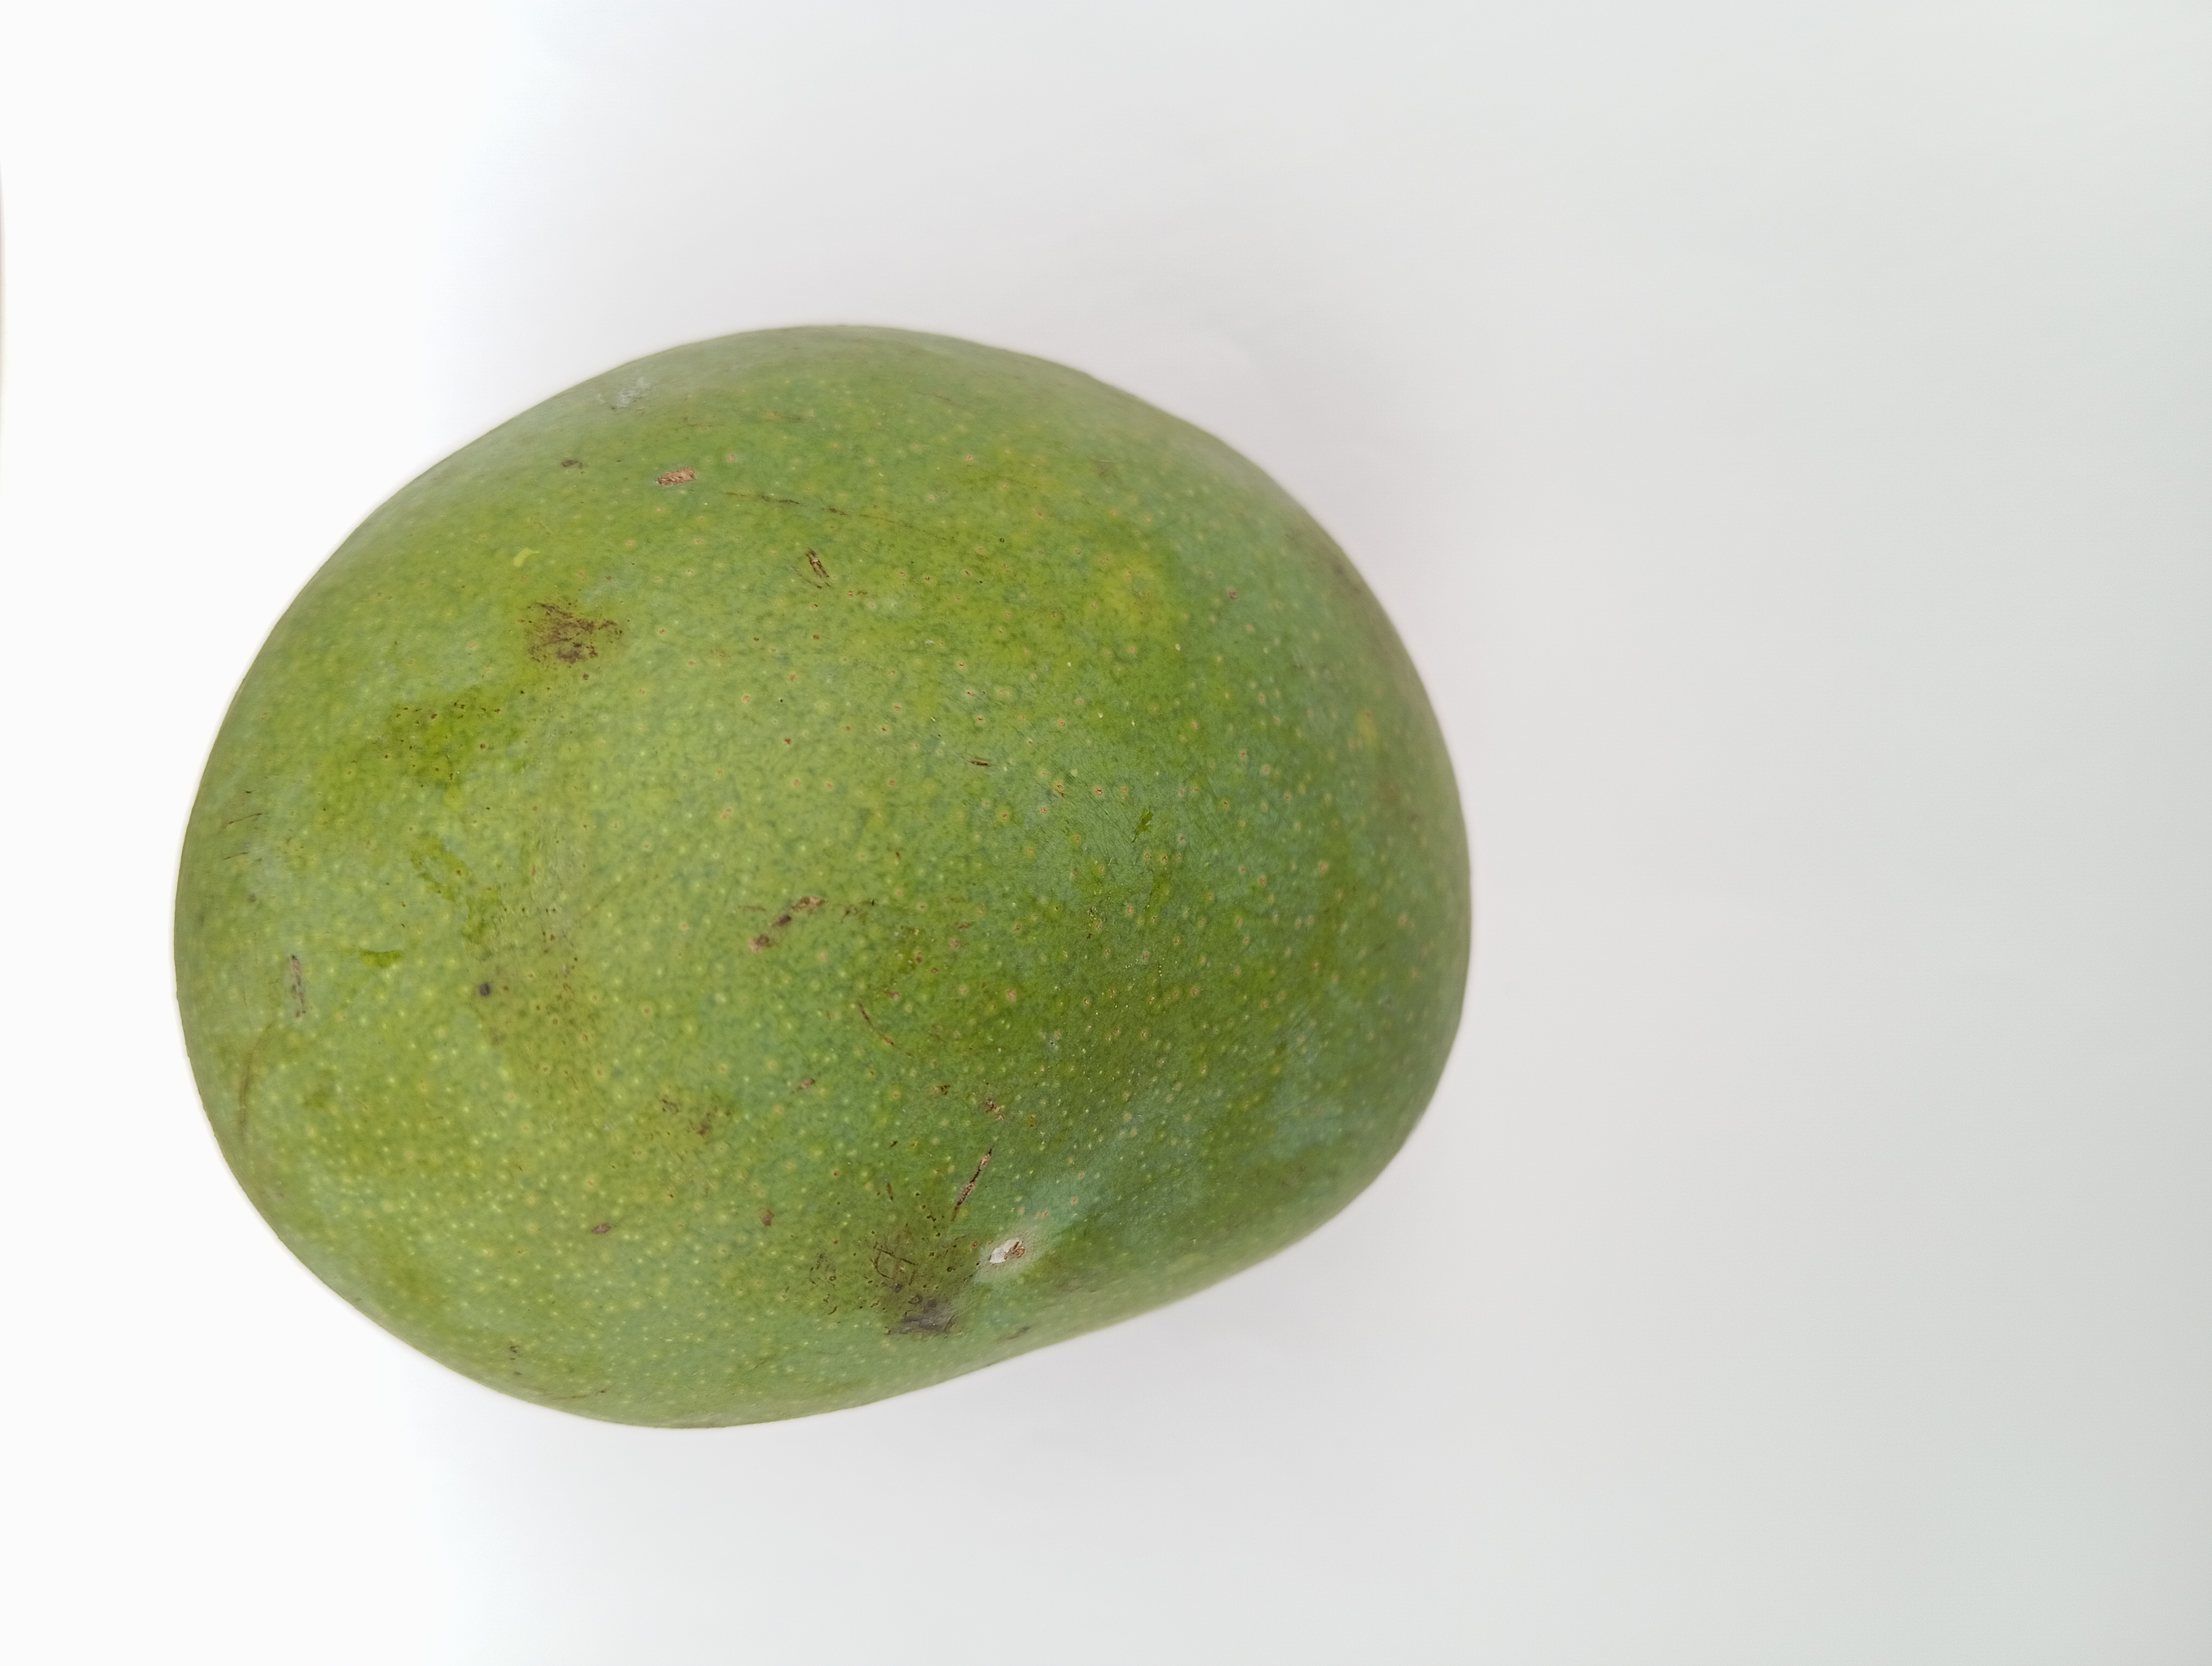
Mango variety: Himsagar